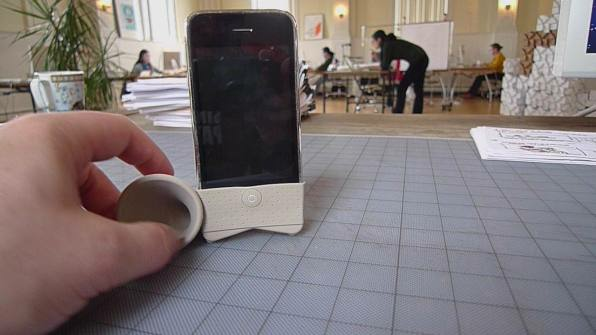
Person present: No